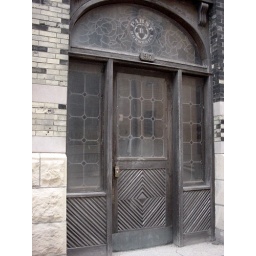
Entrance to the offices. The carved wood, stained glass and craftsman ship is amazing all over the plant.